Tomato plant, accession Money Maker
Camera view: tilt-top (135 deg); turntable rotation: 240 degrees
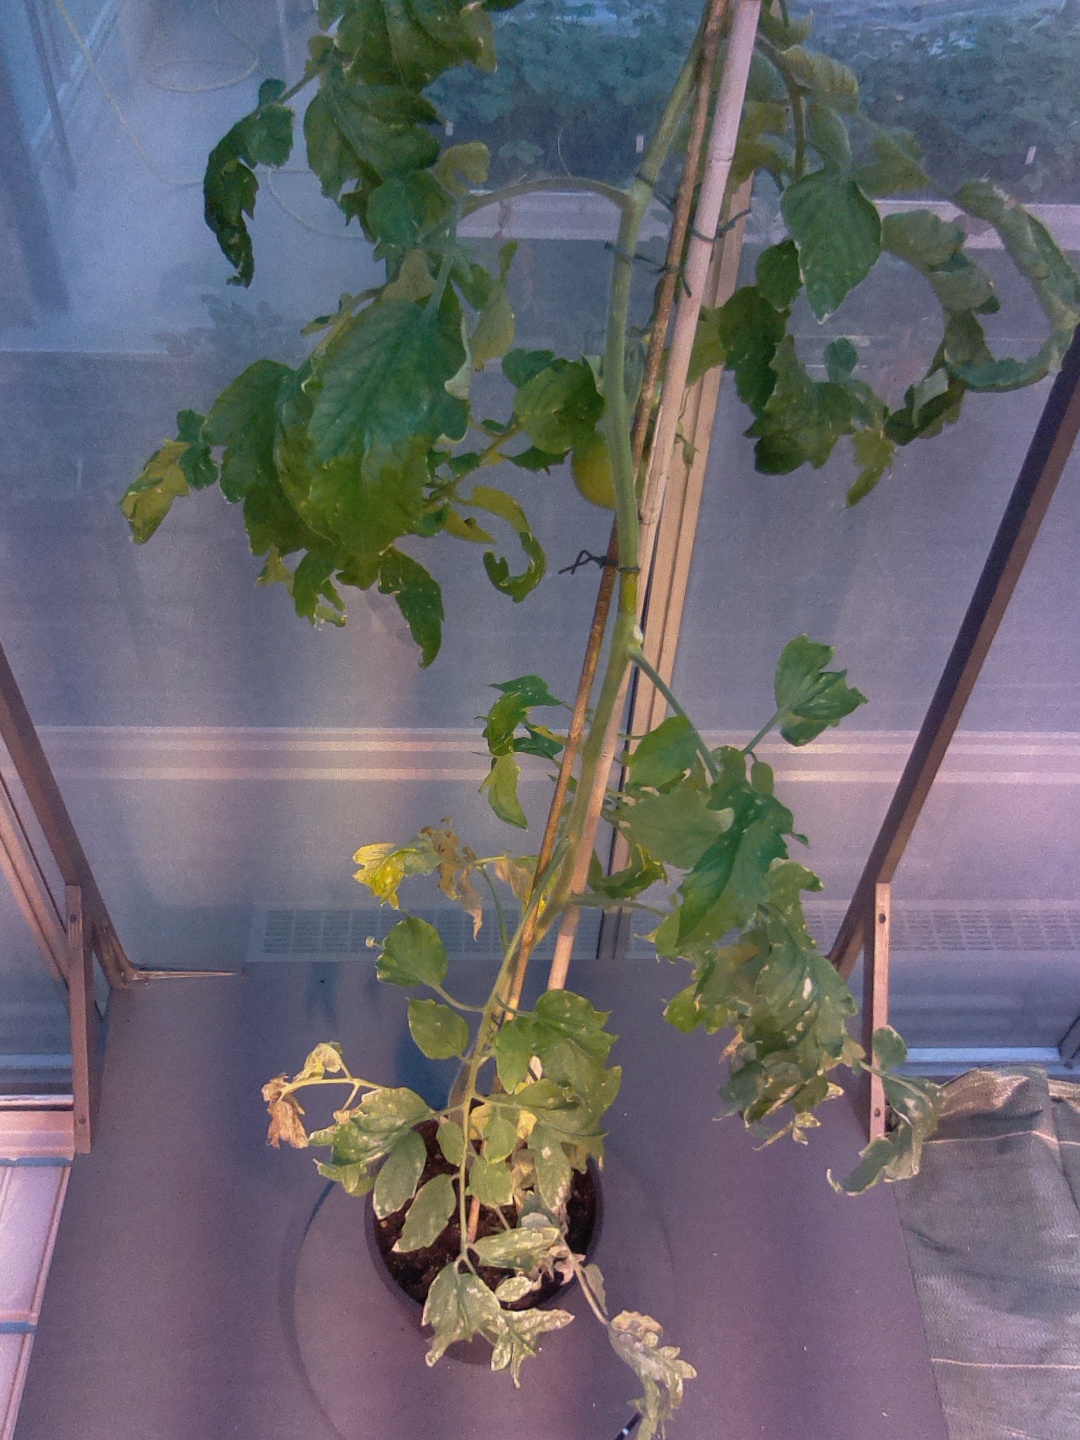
BBCH growth stage 77: 70%-80% of final fruit size